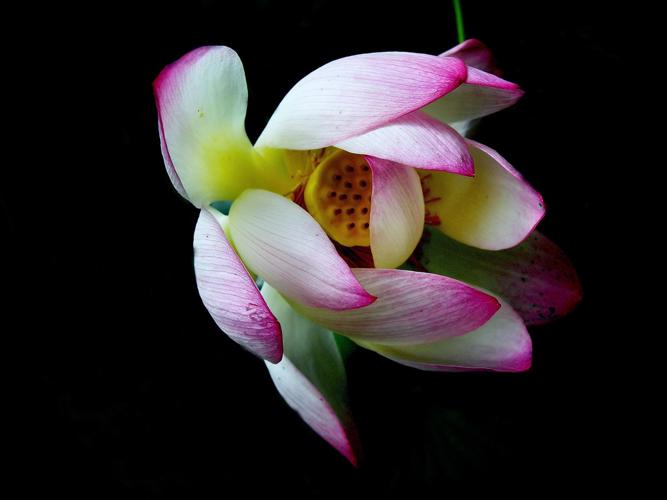
Label: lotus